Crosslé Car Company

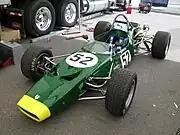
The unique Crosslé 19F Formula Two car.

The Crosslé Car Company Ltd. is a racing car manufacturer based in Holywood, Northern Ireland. Crosslé was founded in 1957 by John Crosslé. Crosslé considered to be one of the oldest surviving specialist racing car manufacturer in the world.